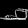
Label: Sandal